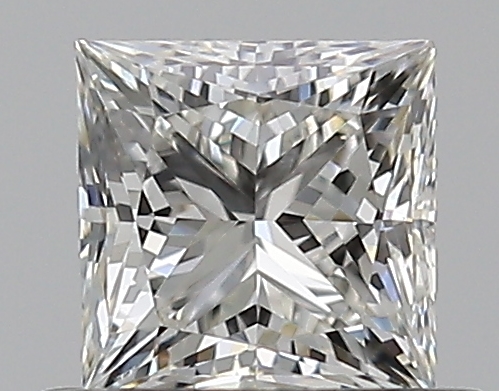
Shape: princess
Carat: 0.5
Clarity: VS2
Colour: I
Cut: EX
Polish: EX
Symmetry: VG
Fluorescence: N
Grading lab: GIA
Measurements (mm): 4.28 x 4.26 x 3.11